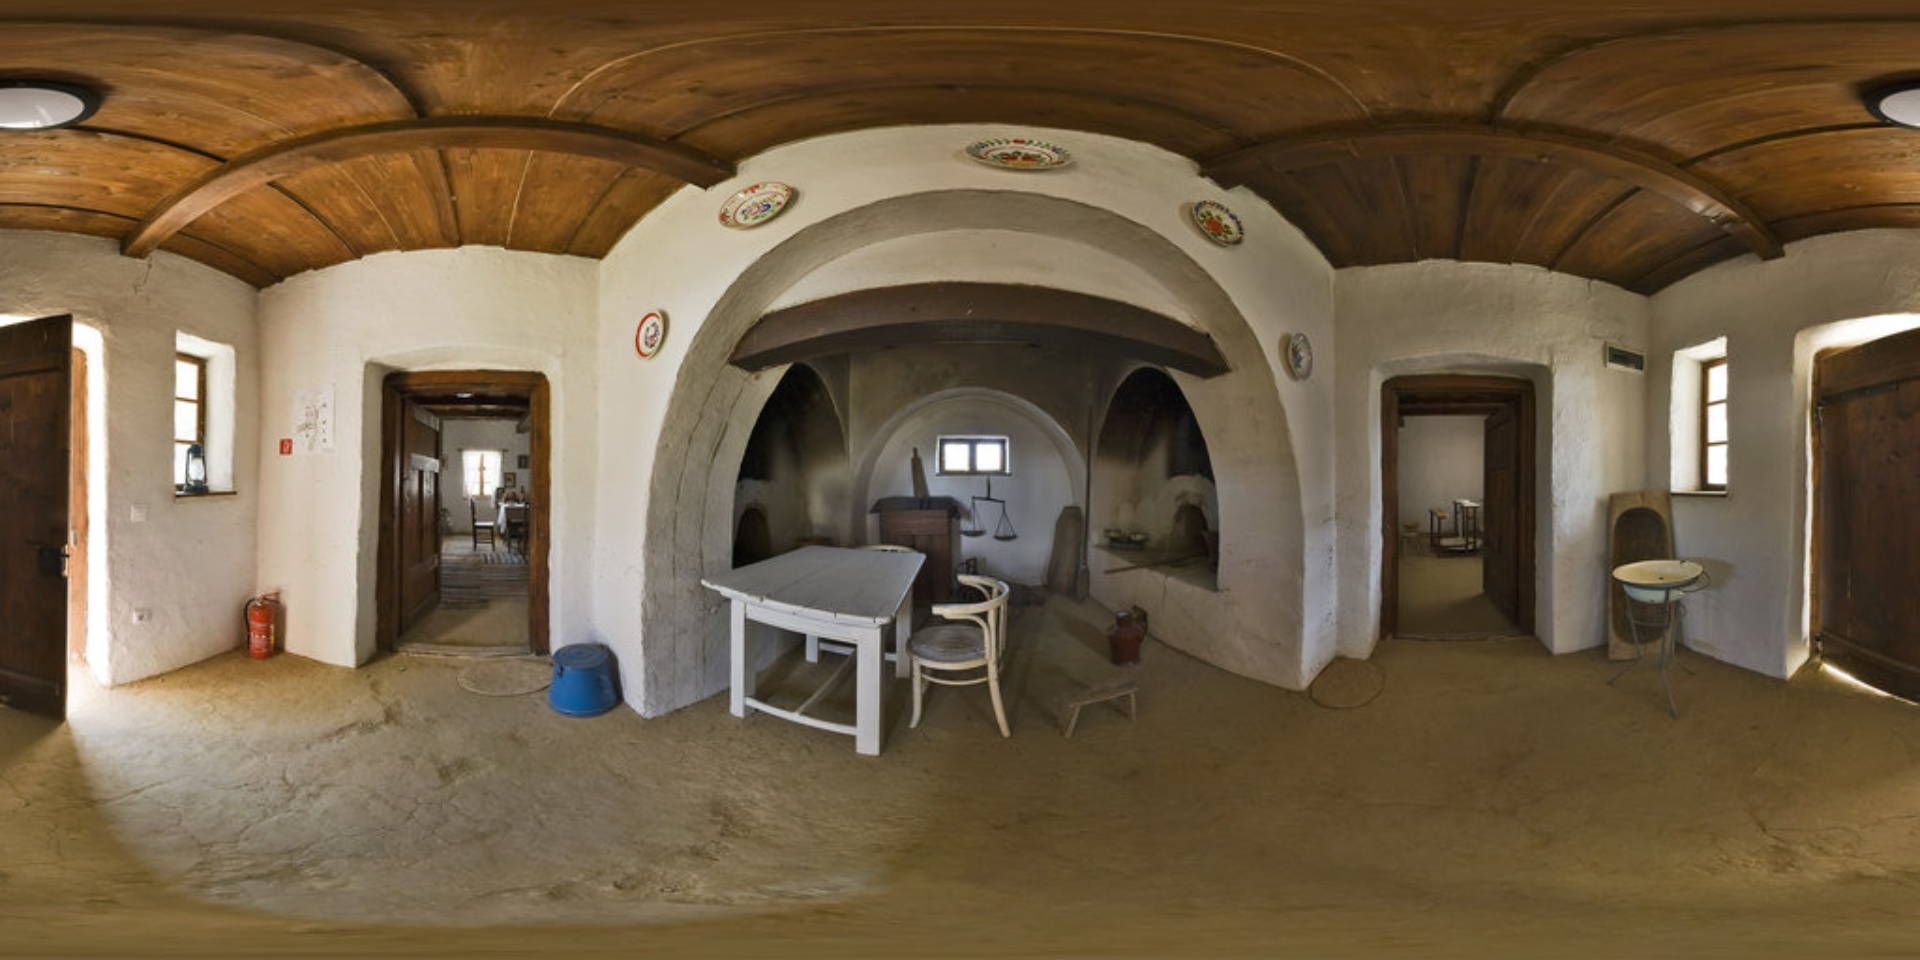
Referred object: the red fire extinguisher near the left doorway

Referred object: turn slightly left to the white table and chairs

Referred object: the blue bucket opposite the white table